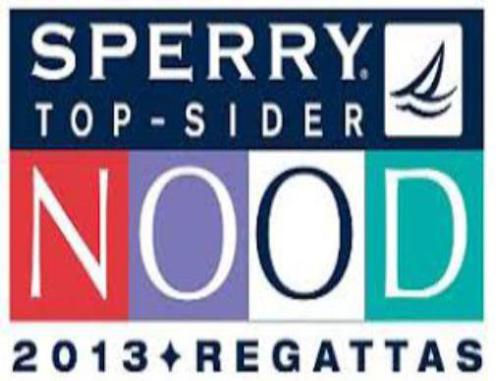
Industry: Clothes